Moselle Romance

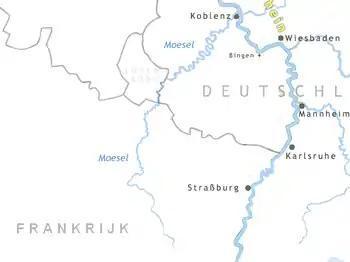
The Moselle Valley

After Julius Caesar conquered Gaul in 50 BC, a Gallo-Roman culture gradually developed in what is today France, southern Belgium, Luxembourg, and the region between Trier and Koblenz. By contrast, the adjacent province of Germania Inferior and part of Germania Superior retained a Germanic character throughout the Imperial period.